Marshall Thundering Herd men's soccer

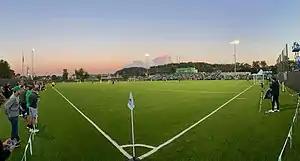
Marshall Thundering Herd men's soccer plays its home games at Veterans Memorial Soccer Complex

In 2020, the Marshall Men's soccer team, coached by Chris Grassie, broke several records and made a historic run in the 2020 NCAA Division I Men's Soccer Tournament. After winning the Conference USA Regular Season championship, they received an automatic bid to the 2020 NCAA Men's Soccer Tournament. The team was unseeded going into the tournament; however, they beat #23 ranked Fordham University in the second round, upset #1 seed Clemson in the third round, beat defending national champions and #8 seed Georgetown in the quarterfinals, and beat North Carolina in the College Cup semifinals. The season was capped off with a OT golden goal win over #3 seed Indiana in the College Cup final, giving Marshall its first-ever NCAA Division I National Championship in men's soccer. It was also Conference USA's first-ever national championship in any team sport.